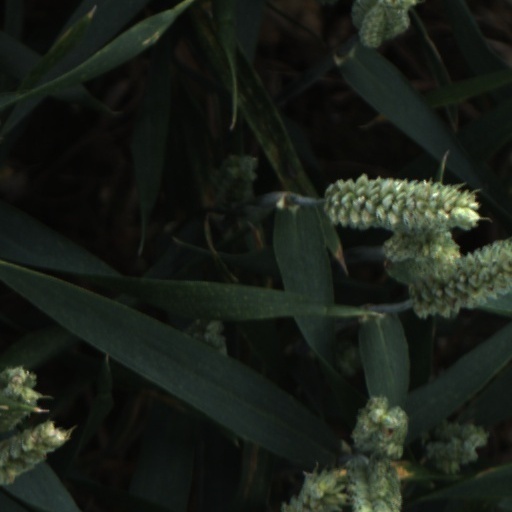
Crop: wheat